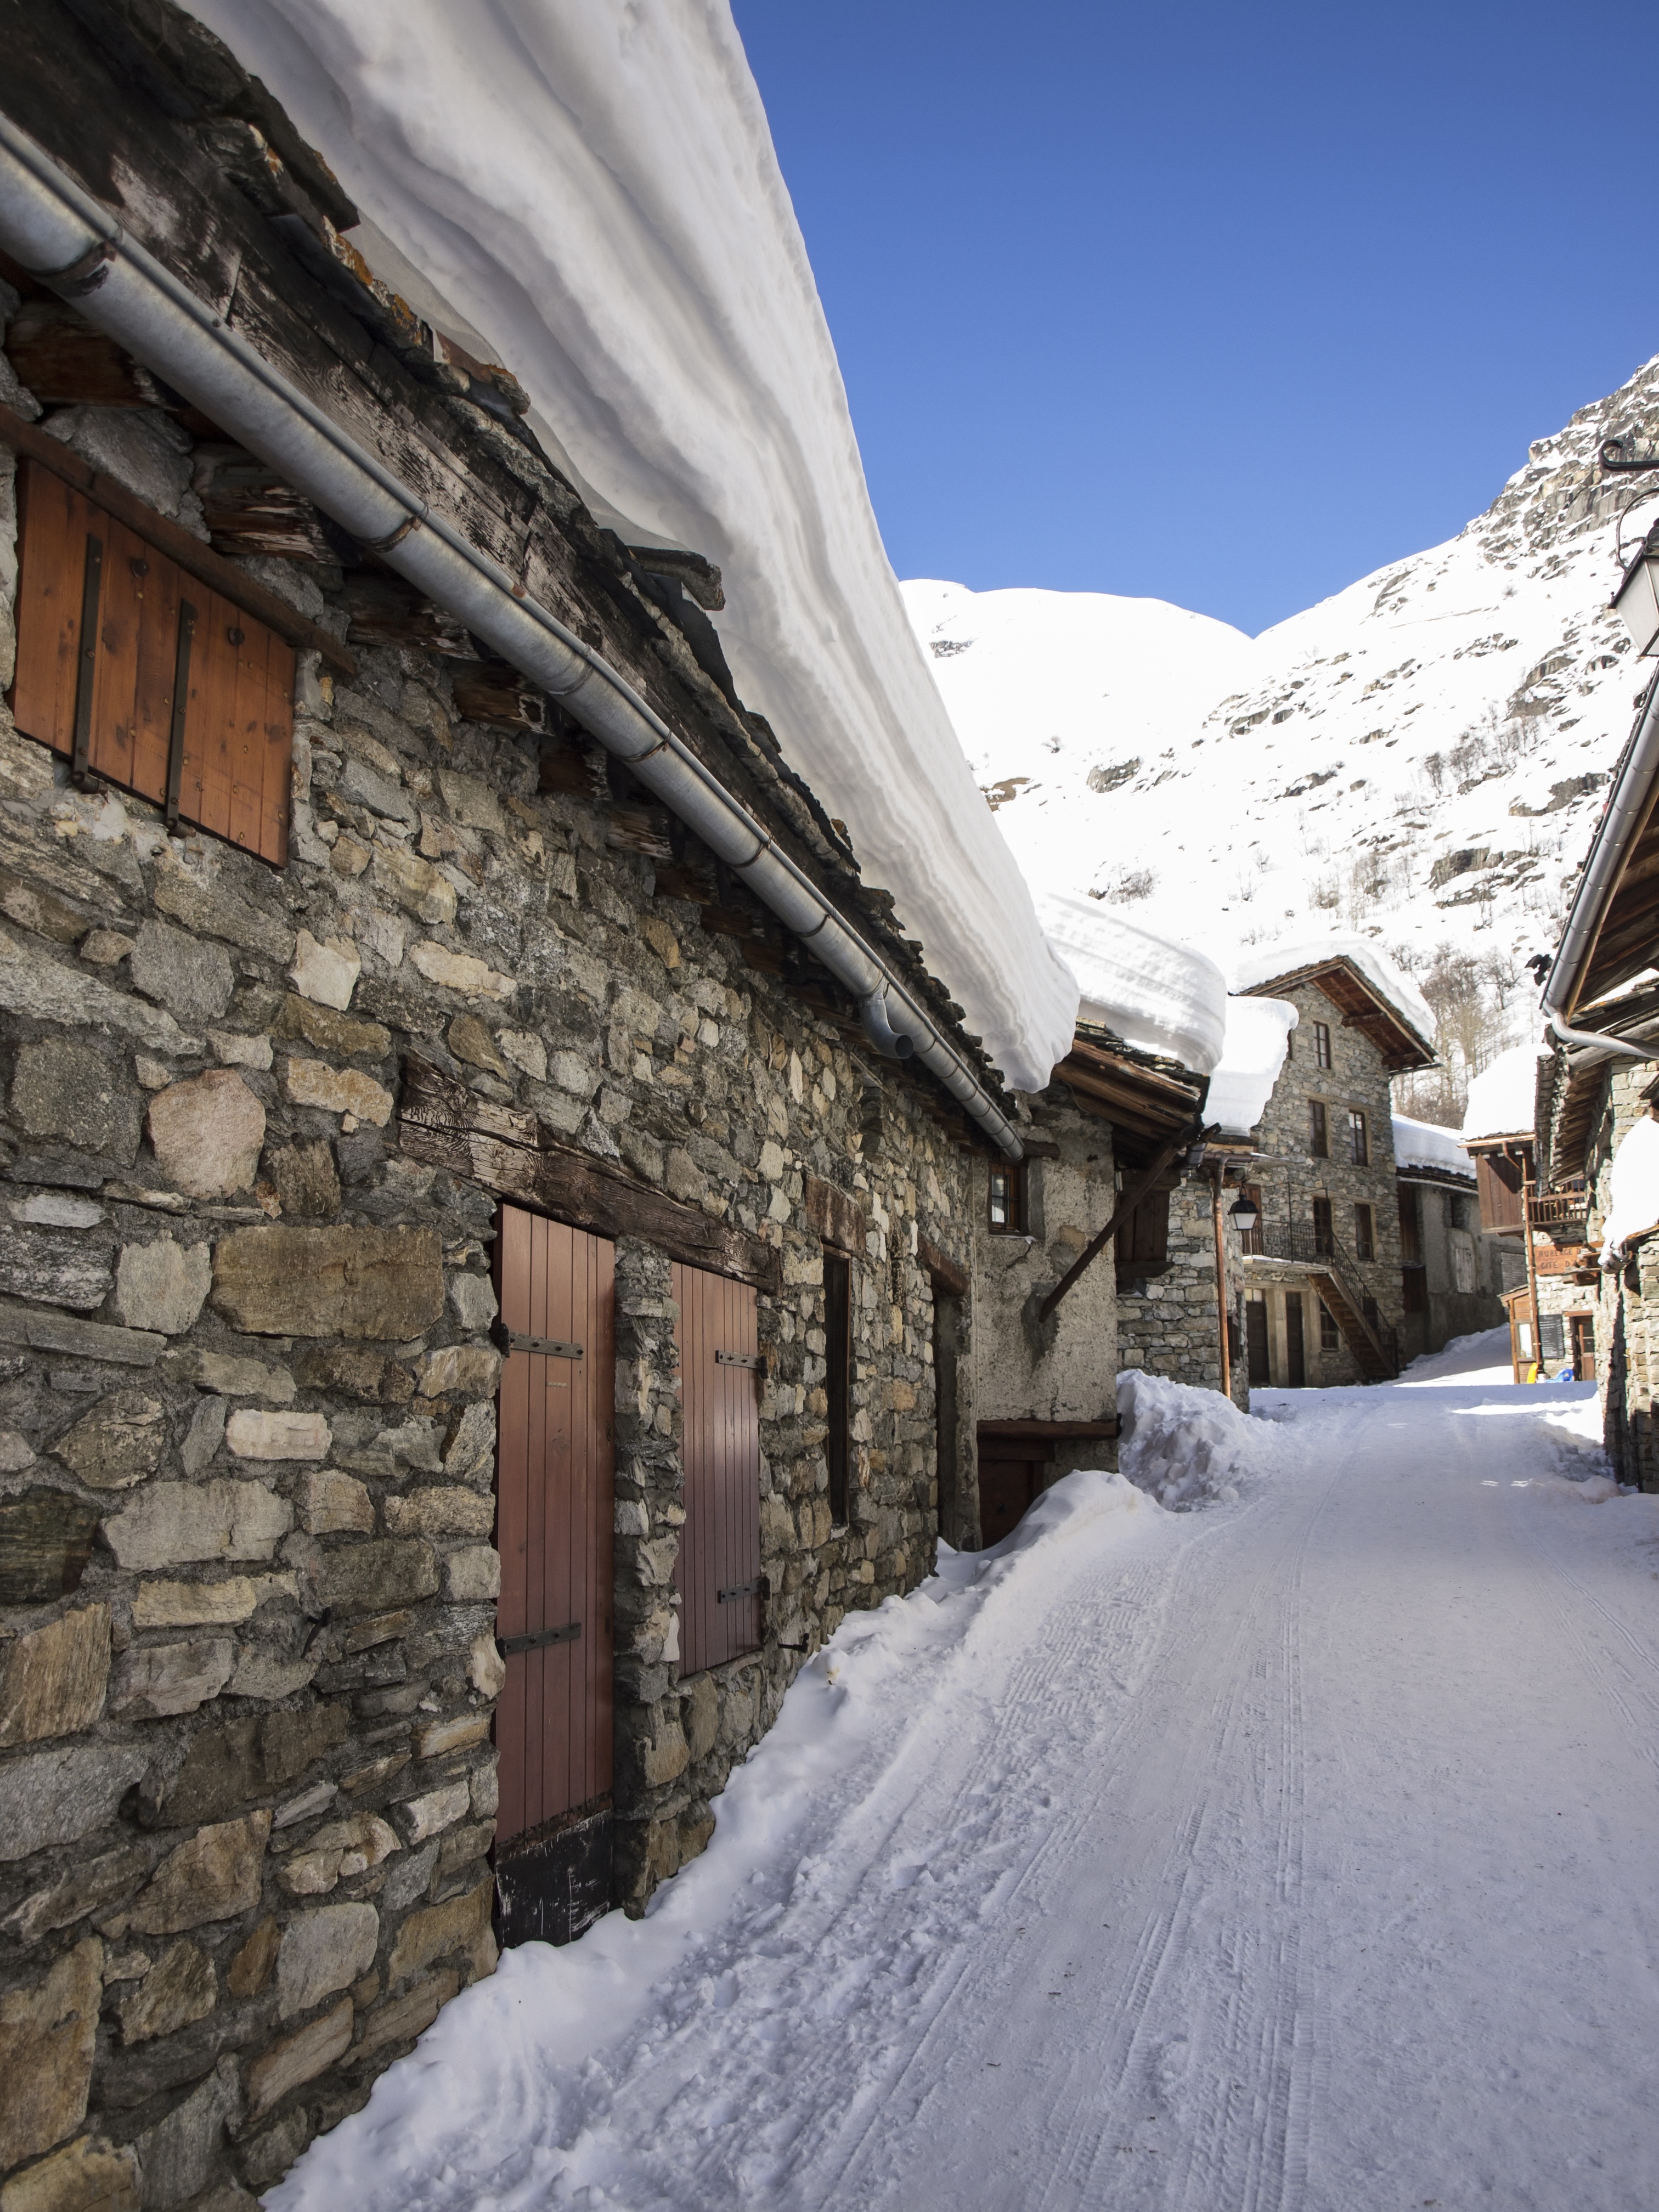
mountain, snow, winter, road, town, mountain range, village, weather, season, alps, houses, geological phenomenon, bonneval